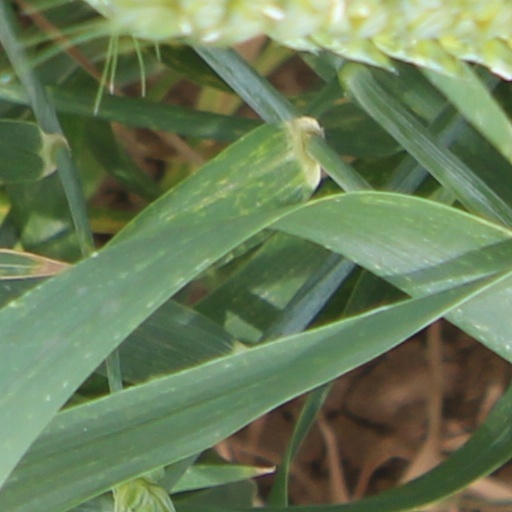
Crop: wheat